Inland Steel Company

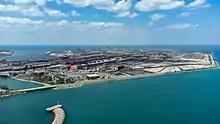
Indiana Harbor Works in East Chicago, Indiana, can be seen on the peninsula that extends into Lake Michigan

In August 1906, a new 50 acre tract with 4000 feet of water frontage was acquired next to the existing plant. Also acquired was the Laura ore mine on the Mesabi range. The company's fifth open hearth furnace had just been completed, and the daily production capacity of open hearth steel was 500 tons. The "Madeline" blast furnace, with a rated capacity of 350 tons/day, was blown in on 31 August 1907. A blast furnace heats iron ore, limestone, and coke to a temperature of at least 3000 degrees Fahrenheit. Impurities in the molten metal rise to the top and are removed when hot air is blown in.